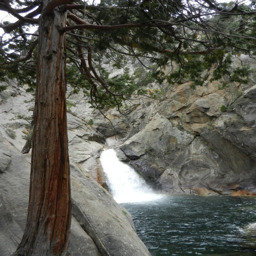
small redwood in the background